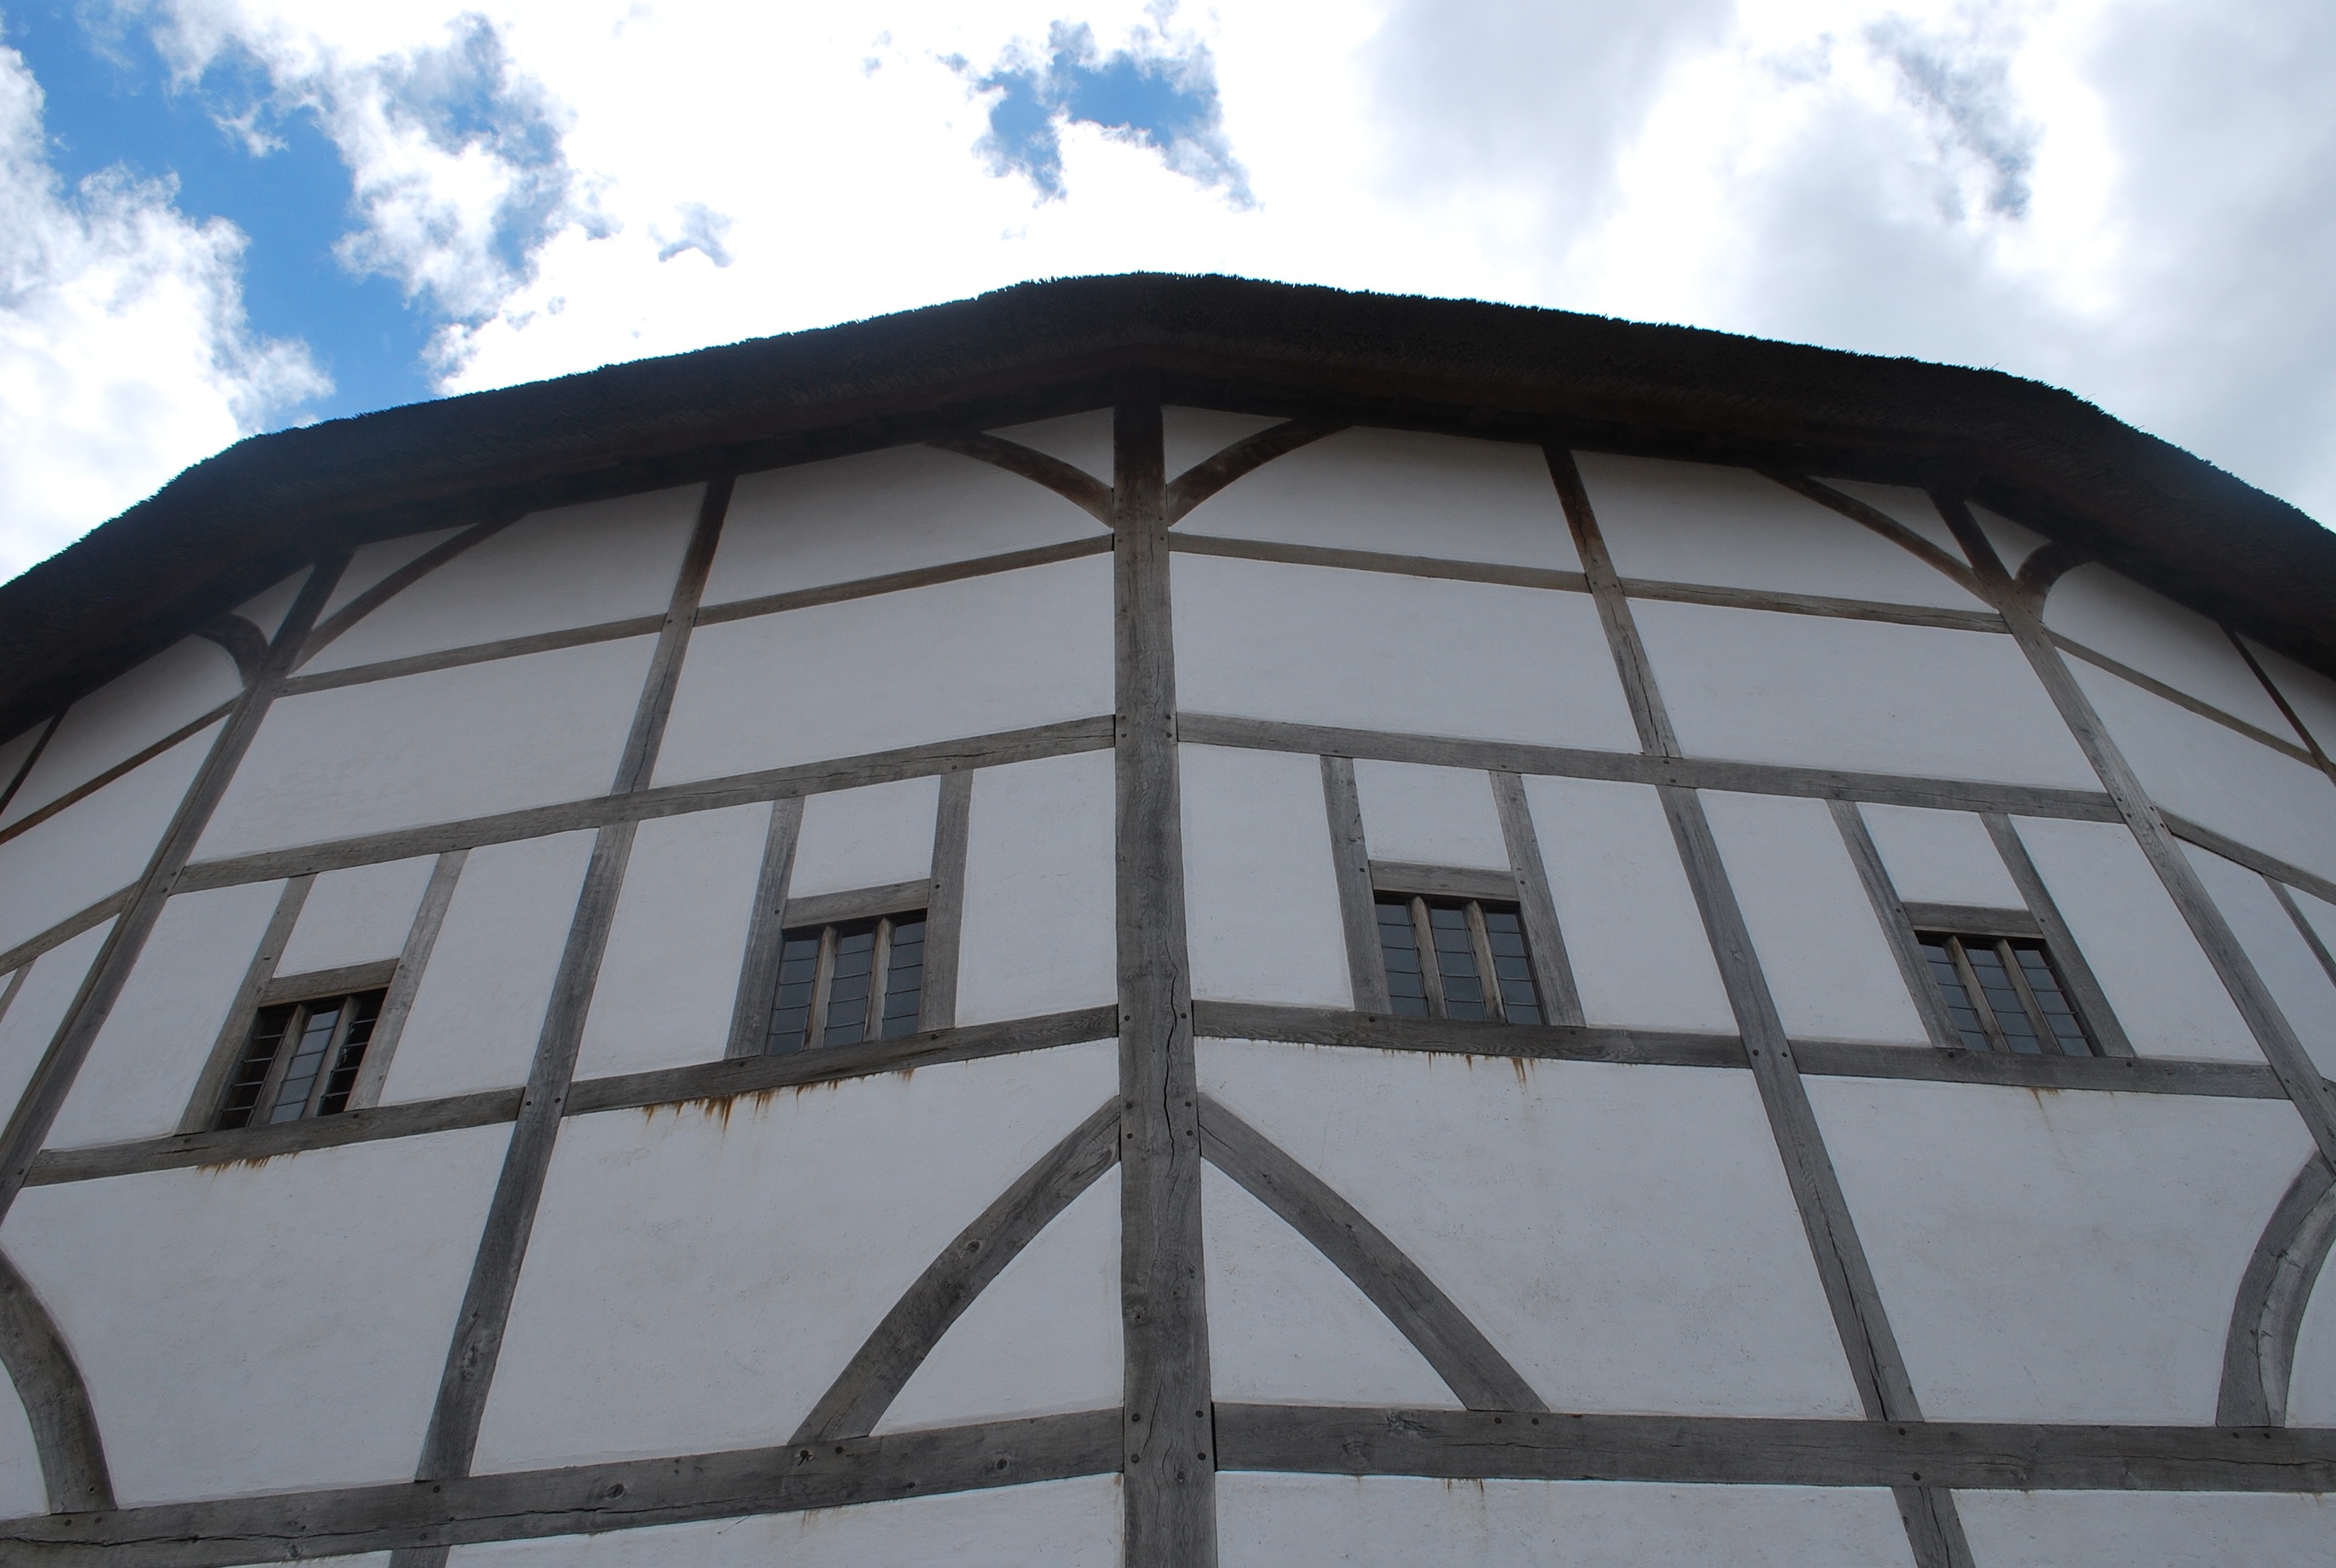
architecture, structure, window, roof, building, travel, landmark, facade, london, symmetry, theater, history, famous, dome, shakespeare, daylighting, globe theatre